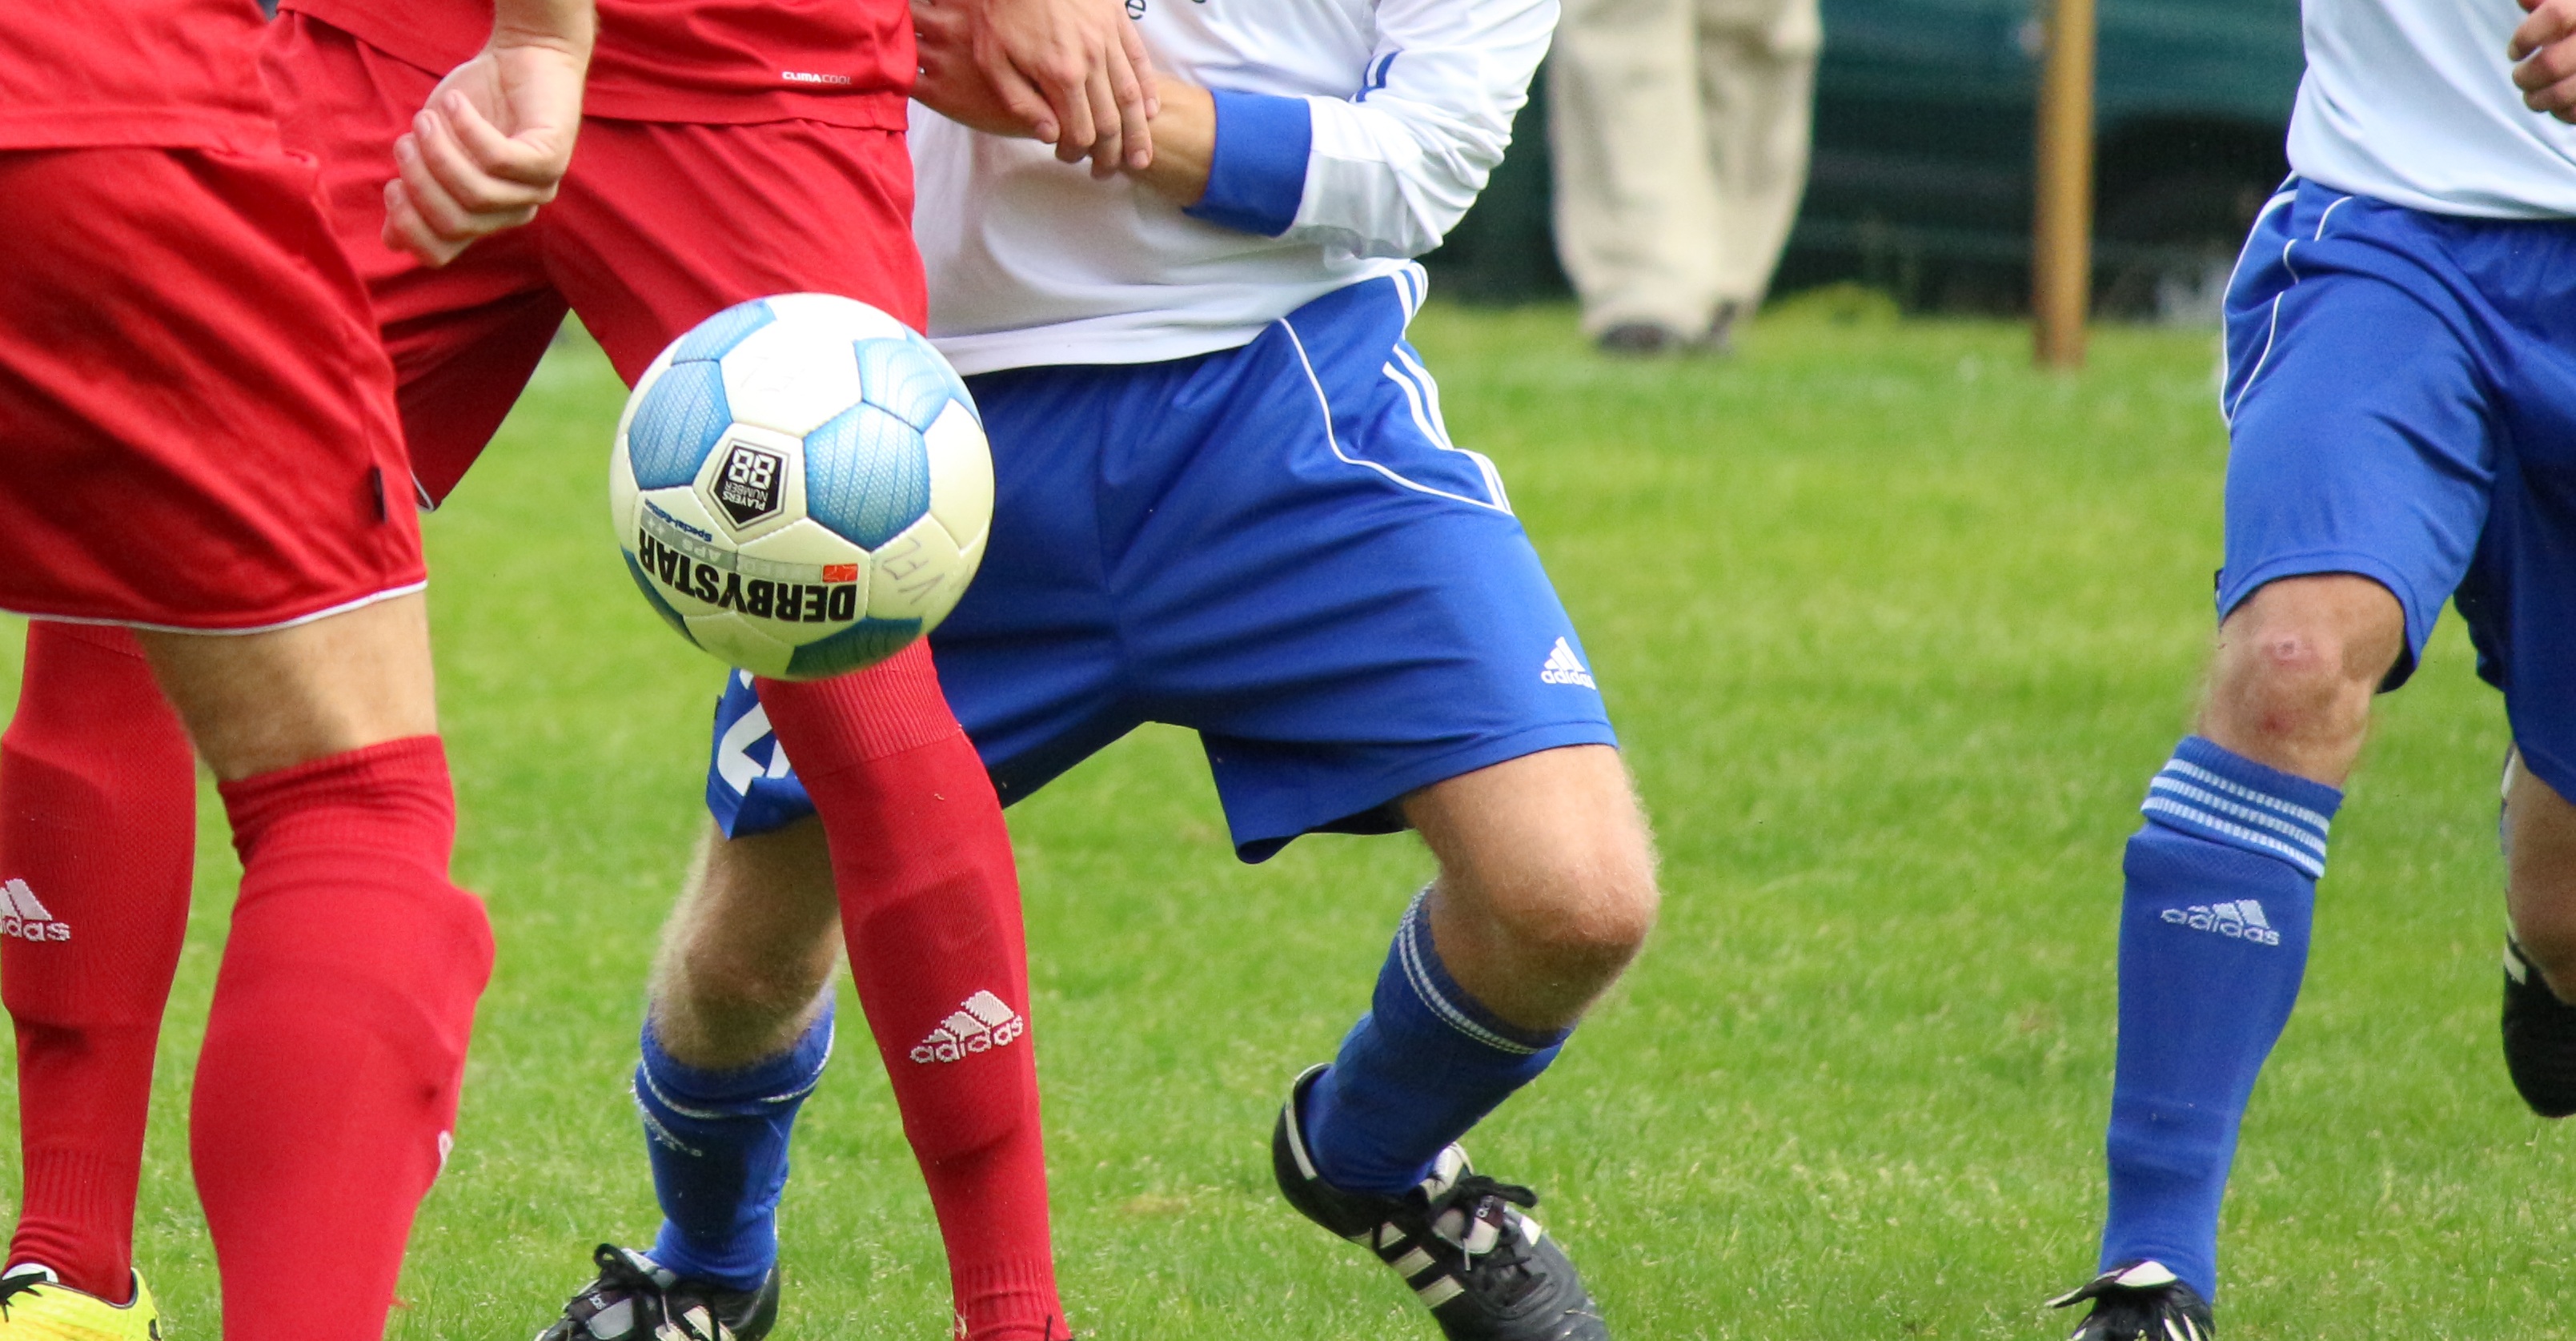
grass, structure, sport, play, soccer, football, player, football pitch, team, american football, sports, adidas, ball, duel, tackle, football player, opponents, footballers, sport venue, gridiron football